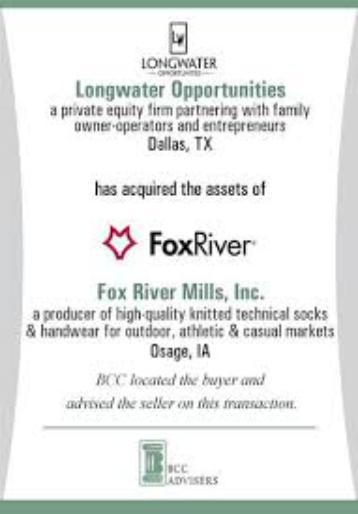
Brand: fox river mills
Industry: Clothes